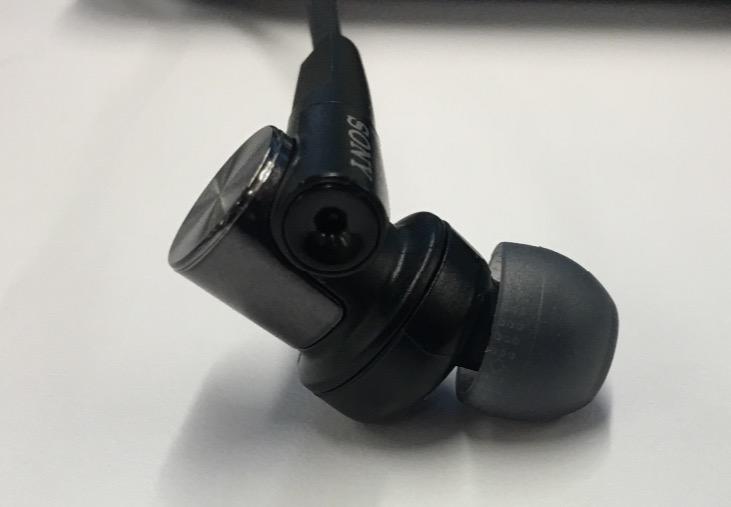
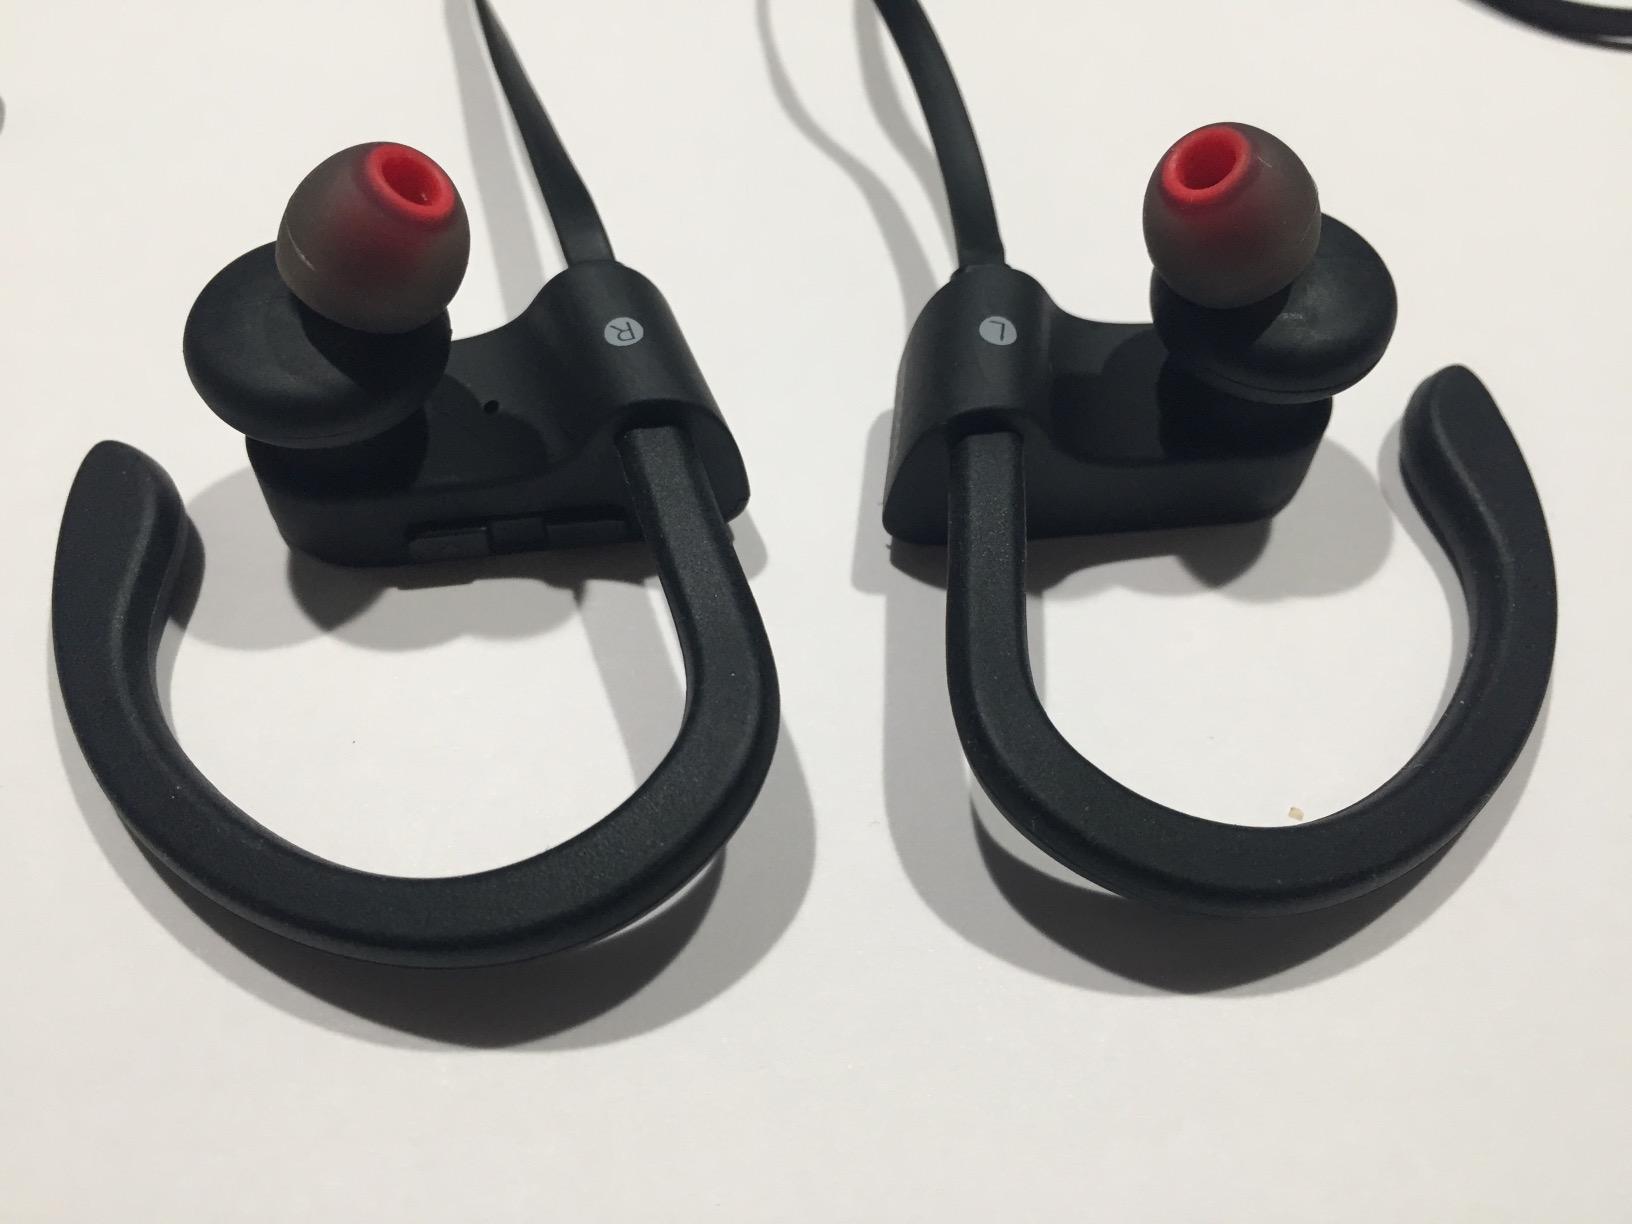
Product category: headphones
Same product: no